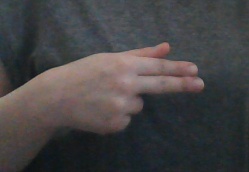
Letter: ghain